Sepp Dürr

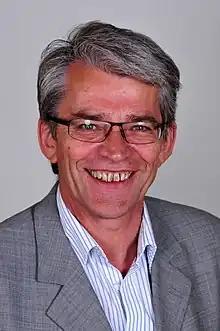
Dürr in 2012

Josef "Sepp" Dürr (26 December 1953 – 26 January 2023) was a German farmer and politician. A member of Alliance 90/The Greens, he served in the Landtag of Bavaria from 1998 to 2018.